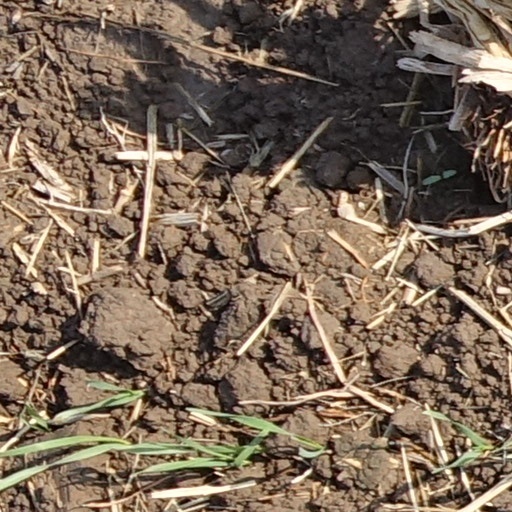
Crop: wheat